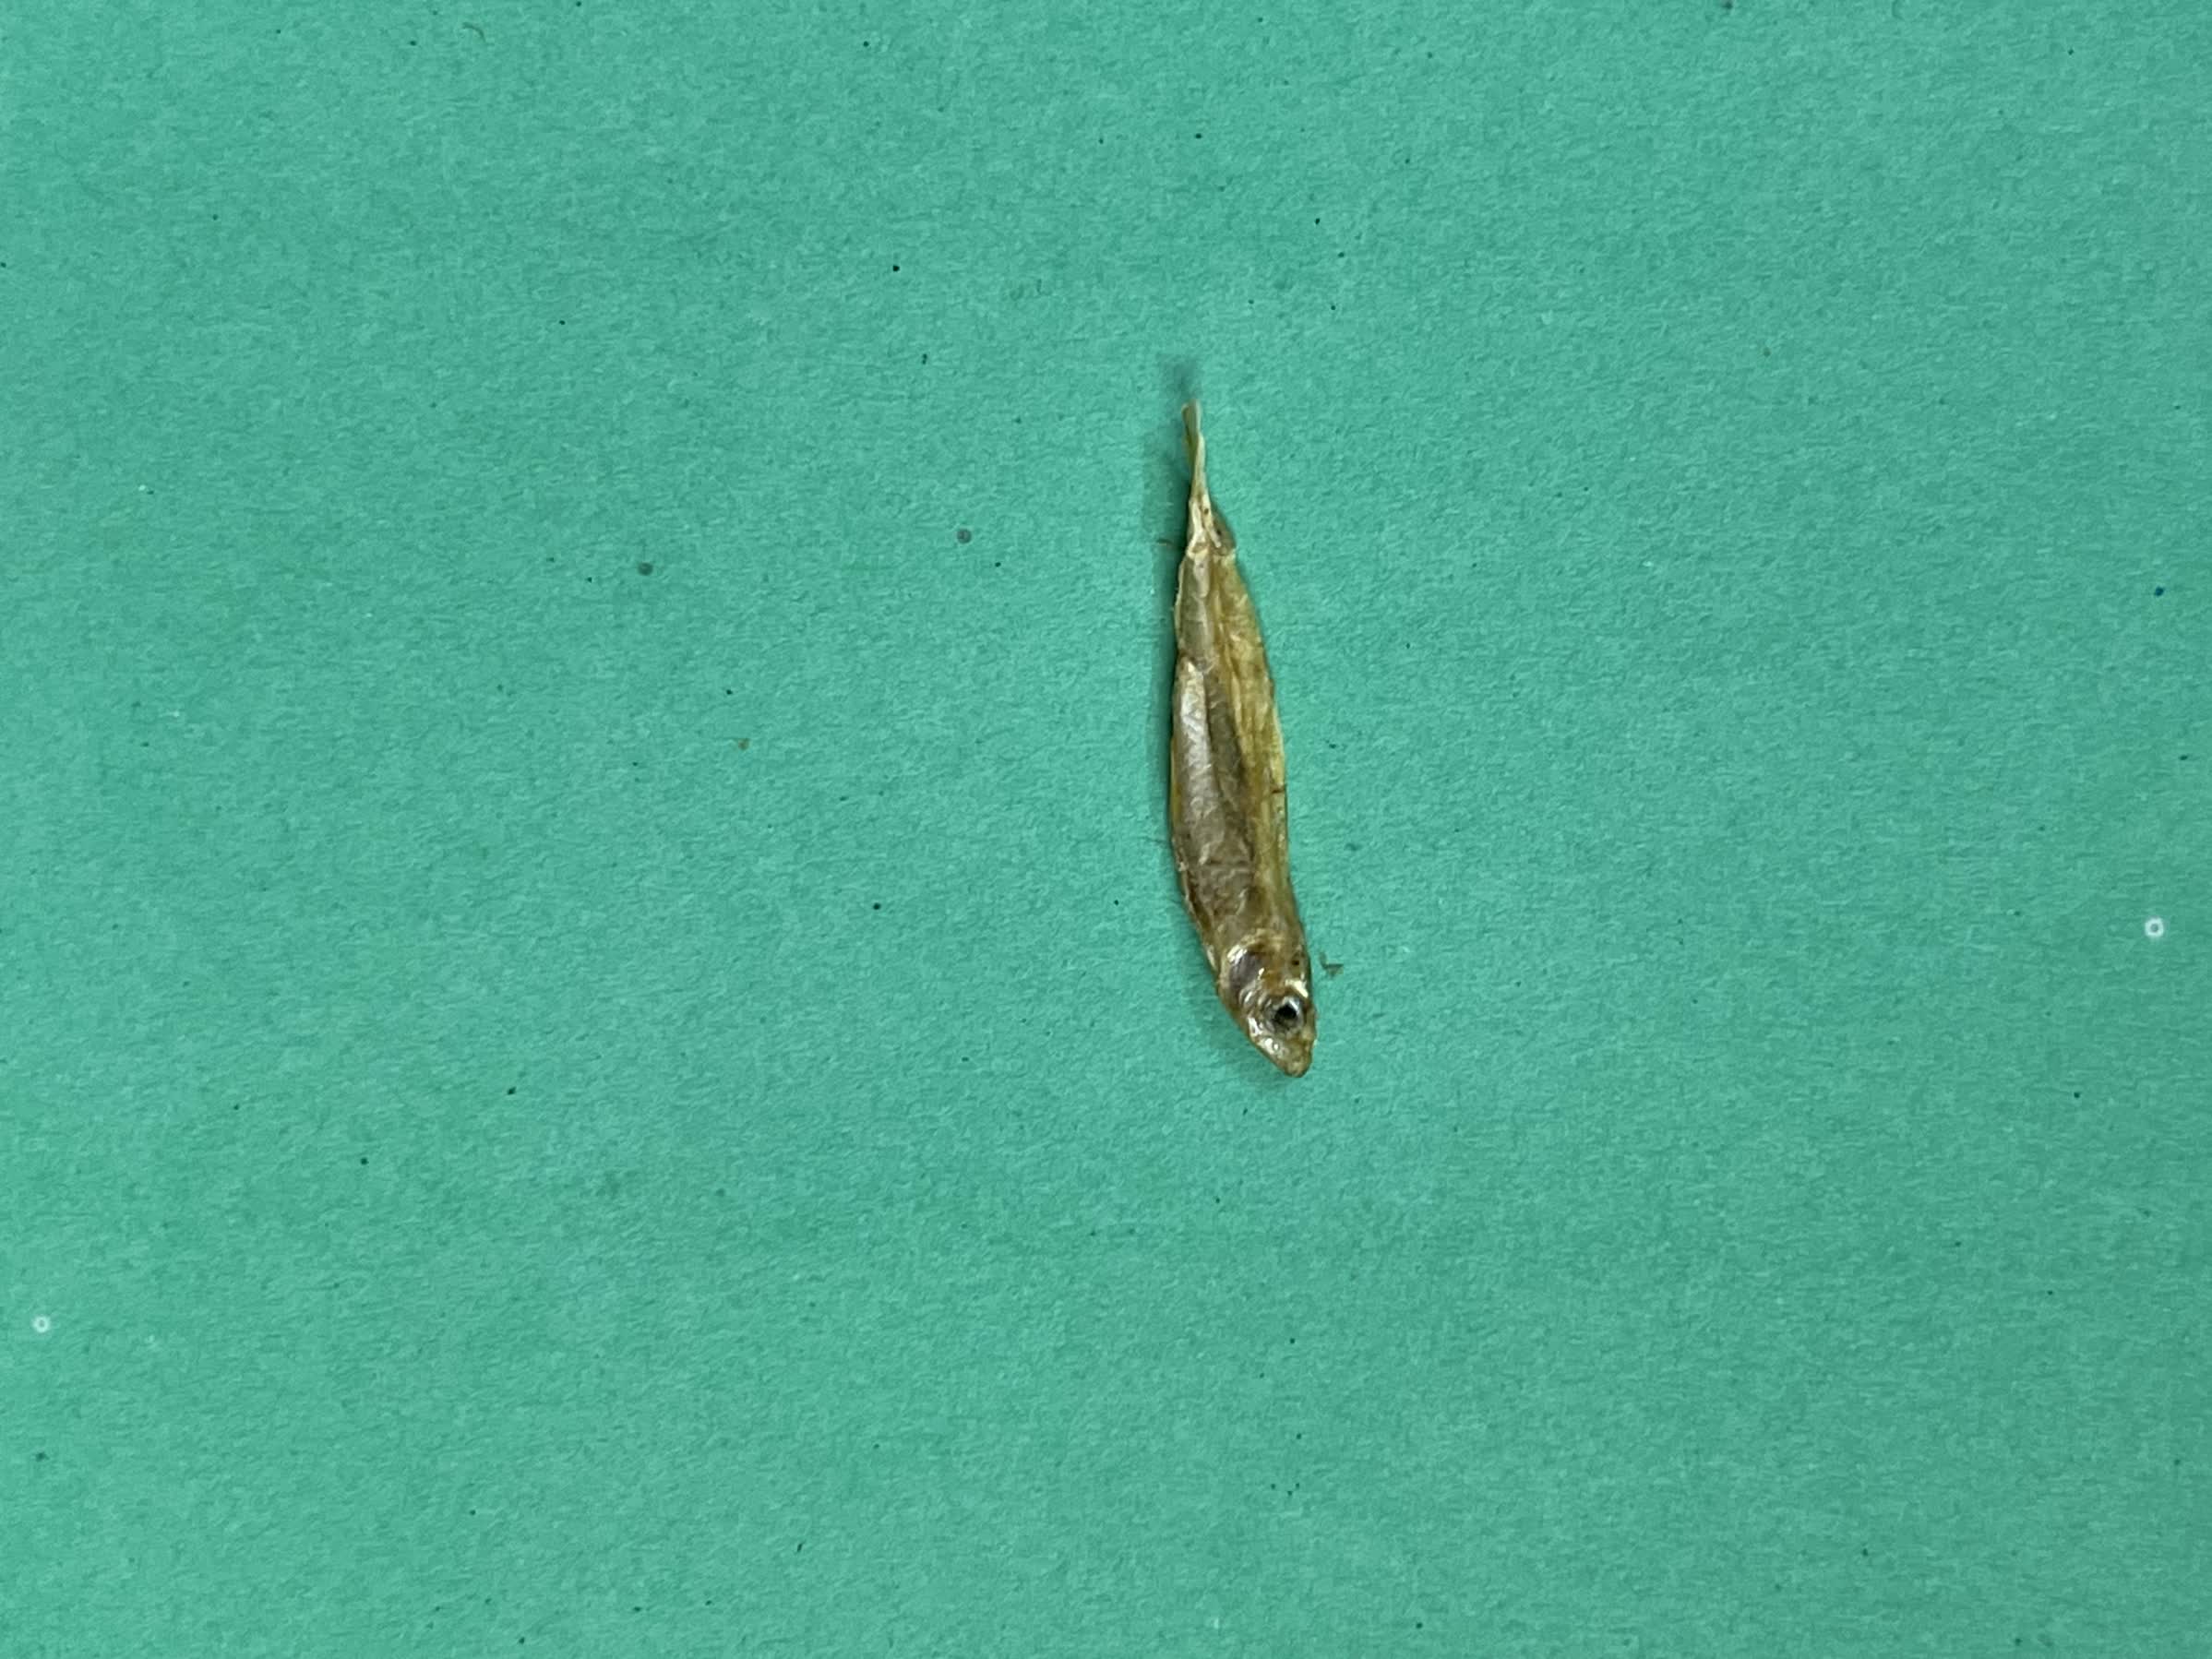
Species: kachki